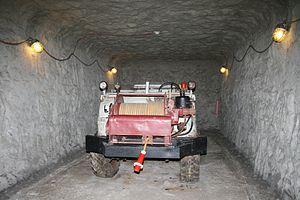
Voici une liste de mines situées en Allemagne excluant celles de Rhénanie-du-Nord-Westphalie, listées sur l'article dédié liste de mines en Rhénanie-du-Nord-Westphalie.